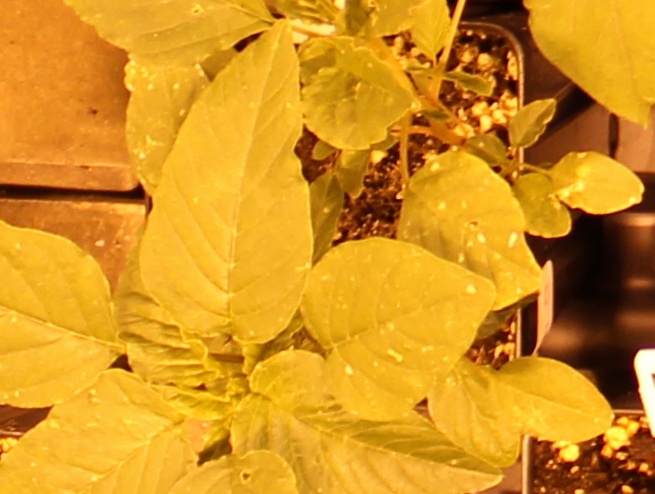
Label: Palmer Amaranth